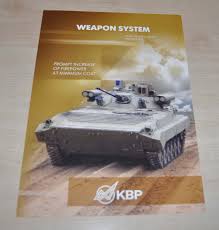
Label: BMD